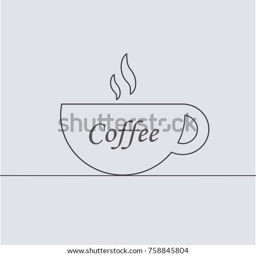
a cup of coffee in flat simple style .